Liliane Tannoury

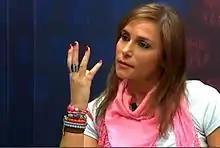
LilianeTannoury

Liliane Tannoury is a senior Lebanese TV presenter. She works as a sports anchor for Al Arabiya TV in Dubai.